Anglican Diocese of Riverina

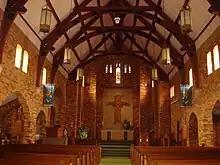
Cathedral interior

The cathedral was invested in honour of the World War II fallen and in 1956 the Archbishop of Brisbane dedicated the cathedral's honour roll.